Louise Svalastog Spellerberg

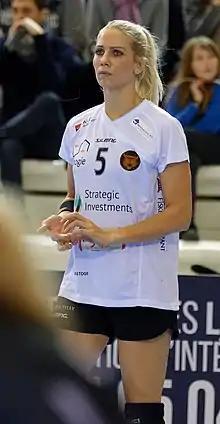
Jan. 28, 2018

Louise Ambjörg Svalastog Spellerberg (born 1 October 1982) is a Danish former handball player and currently sporting director at København Håndbold.